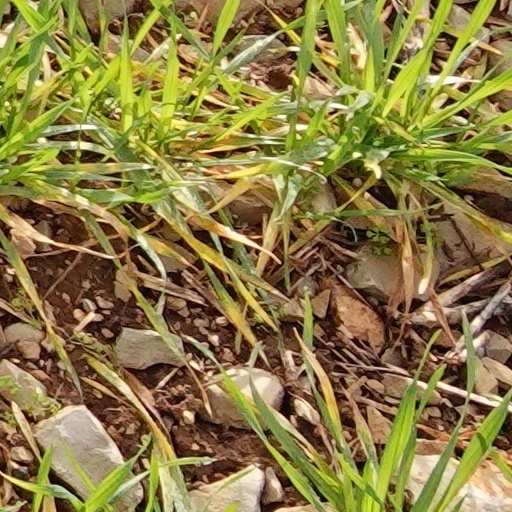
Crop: wheat